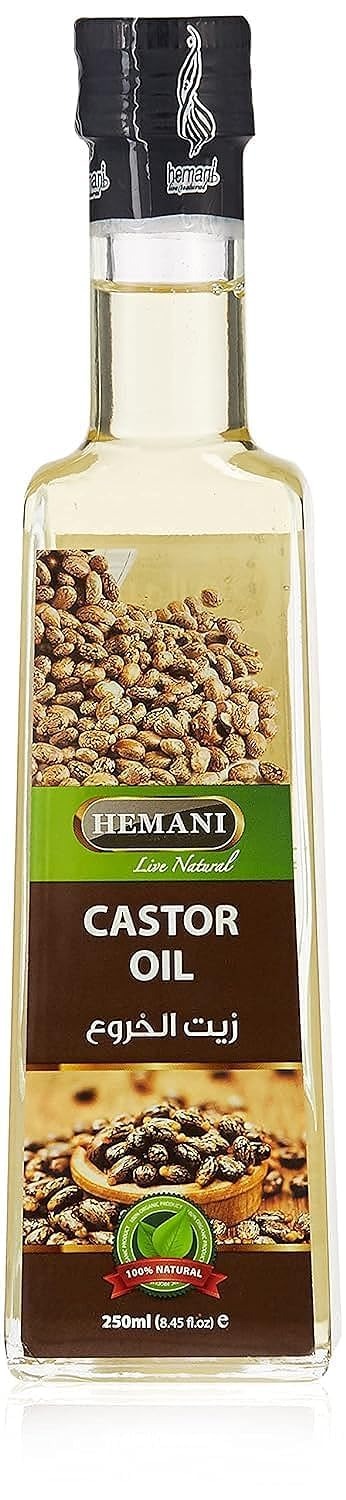
Item Name: Hemani Castor Oil 250ml
Product Description: Castor Oil 250ml
Value: 8.5
Unit: Fl Oz

Price: 13.07